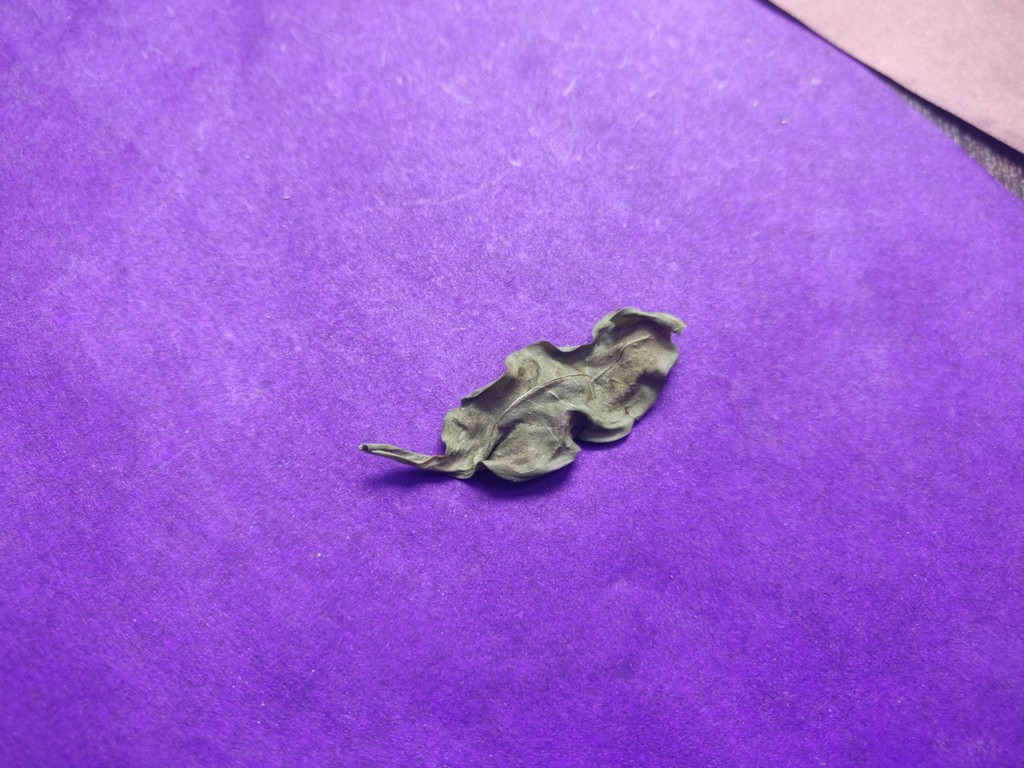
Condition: Dried
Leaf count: single
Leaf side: unknown